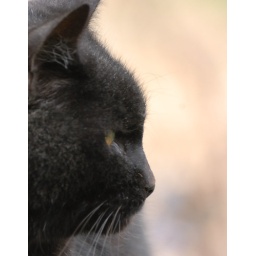
black cat -- sort of like a &amp;quot;photo assist dog&amp;quot; except in reverse &amp;amp; of course he's a cat...